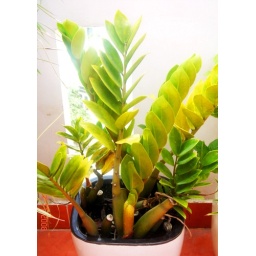
A unique plant used by more hotels and houses in Vietnam